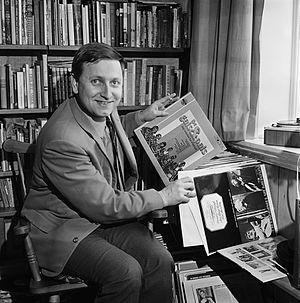
Rolv Helge Wesenlund est un comédien, chanteur, clarinettiste, écrivain et acteur norvégien. Il est surtout connu en Norvège pour ses nombreux premiers rôles au théâtre, dans des comédies musicales ainsi que dans des films et à la télévision, comme entre autres dans la série Bør Børson Jr. et dans le rôle de Marve Fleksnes dans la série télévisée Fleksnes Fataliteter.